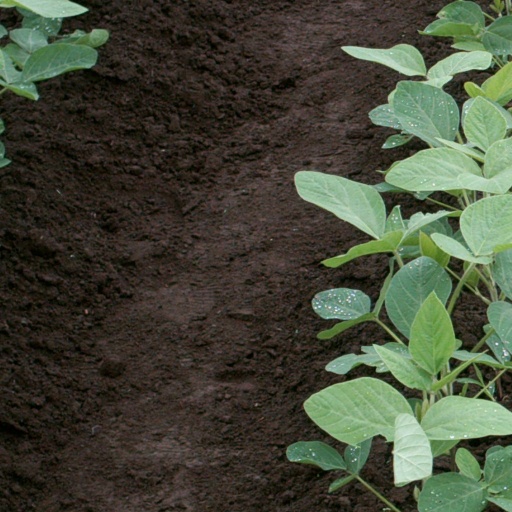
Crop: soybean